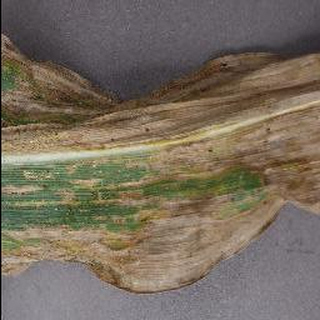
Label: corn_cercospora_leaf_spot